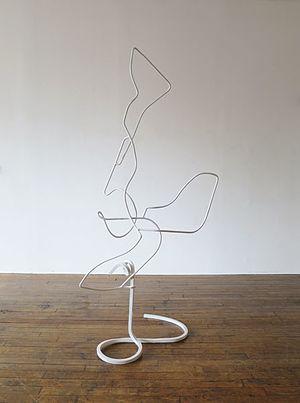
Alain Kirili est un artiste, connu pour ses sculptures post-minimalistes et abstraites en fer forgé et pour ses sculptures publiques monumentales. Il a exposé ses œuvres régulièrement en Europe et aux États-Unis dans des musées, galeries et espaces publics. Différents historiens d’art français et américains tels que Thierry Dufrêne, Robert C. Morgan, Robert Rosenblum et Kirk Varnedoe ont publié des textes critiques à propos de ses sculptures. Alain Kirili vit et travaille entre Paris et New York.